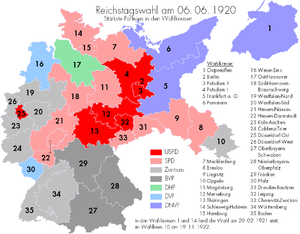
Les élections législatives de 1920 eurent lieu le 6 juin, et portèrent au pouvoir une coalition entre Zentrum, DDP et DVP. À la suite de cette élection, Constantin Fehrenbach, membre du Zentrum, fut nommé chancelier.